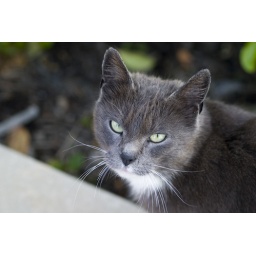
A very affectionate grey kitty we met while walking around Hampstead, MD.